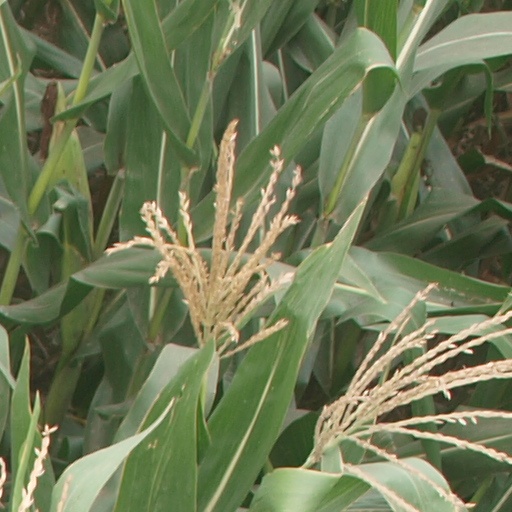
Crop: maize; corn